Nusaybah family

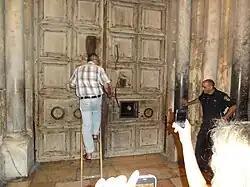
Closing ceremony for the Church of the Holy Sepulchre

The Nussayba family, commonly spelt in English as Nuseibeh (also spelt "Nusaibah" and "Nusseibeh") is a prominent Palestinian family and the oldest Muslim dynasty in Jerusalem. The Nussayba family has a long history and tight bonds with the Holy Land and Arab Christians since their ancestors conquered Jerusalem in 637.